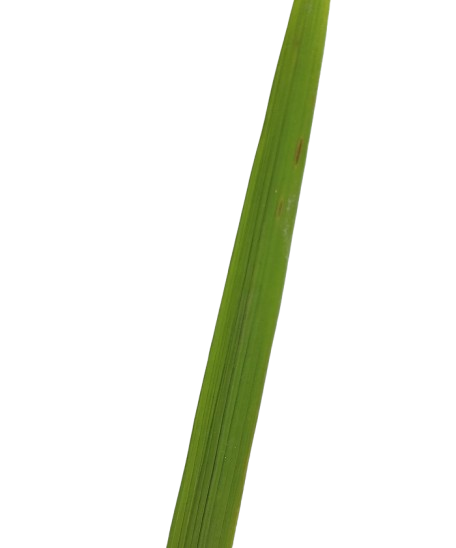
Label: Healthy